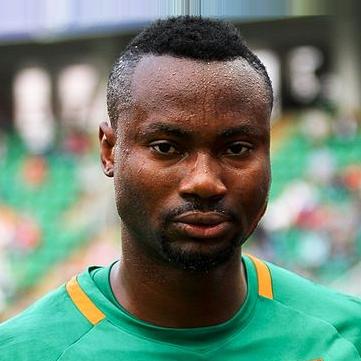
Age: 27